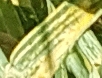
Label: Wheat___Yellow_Rust